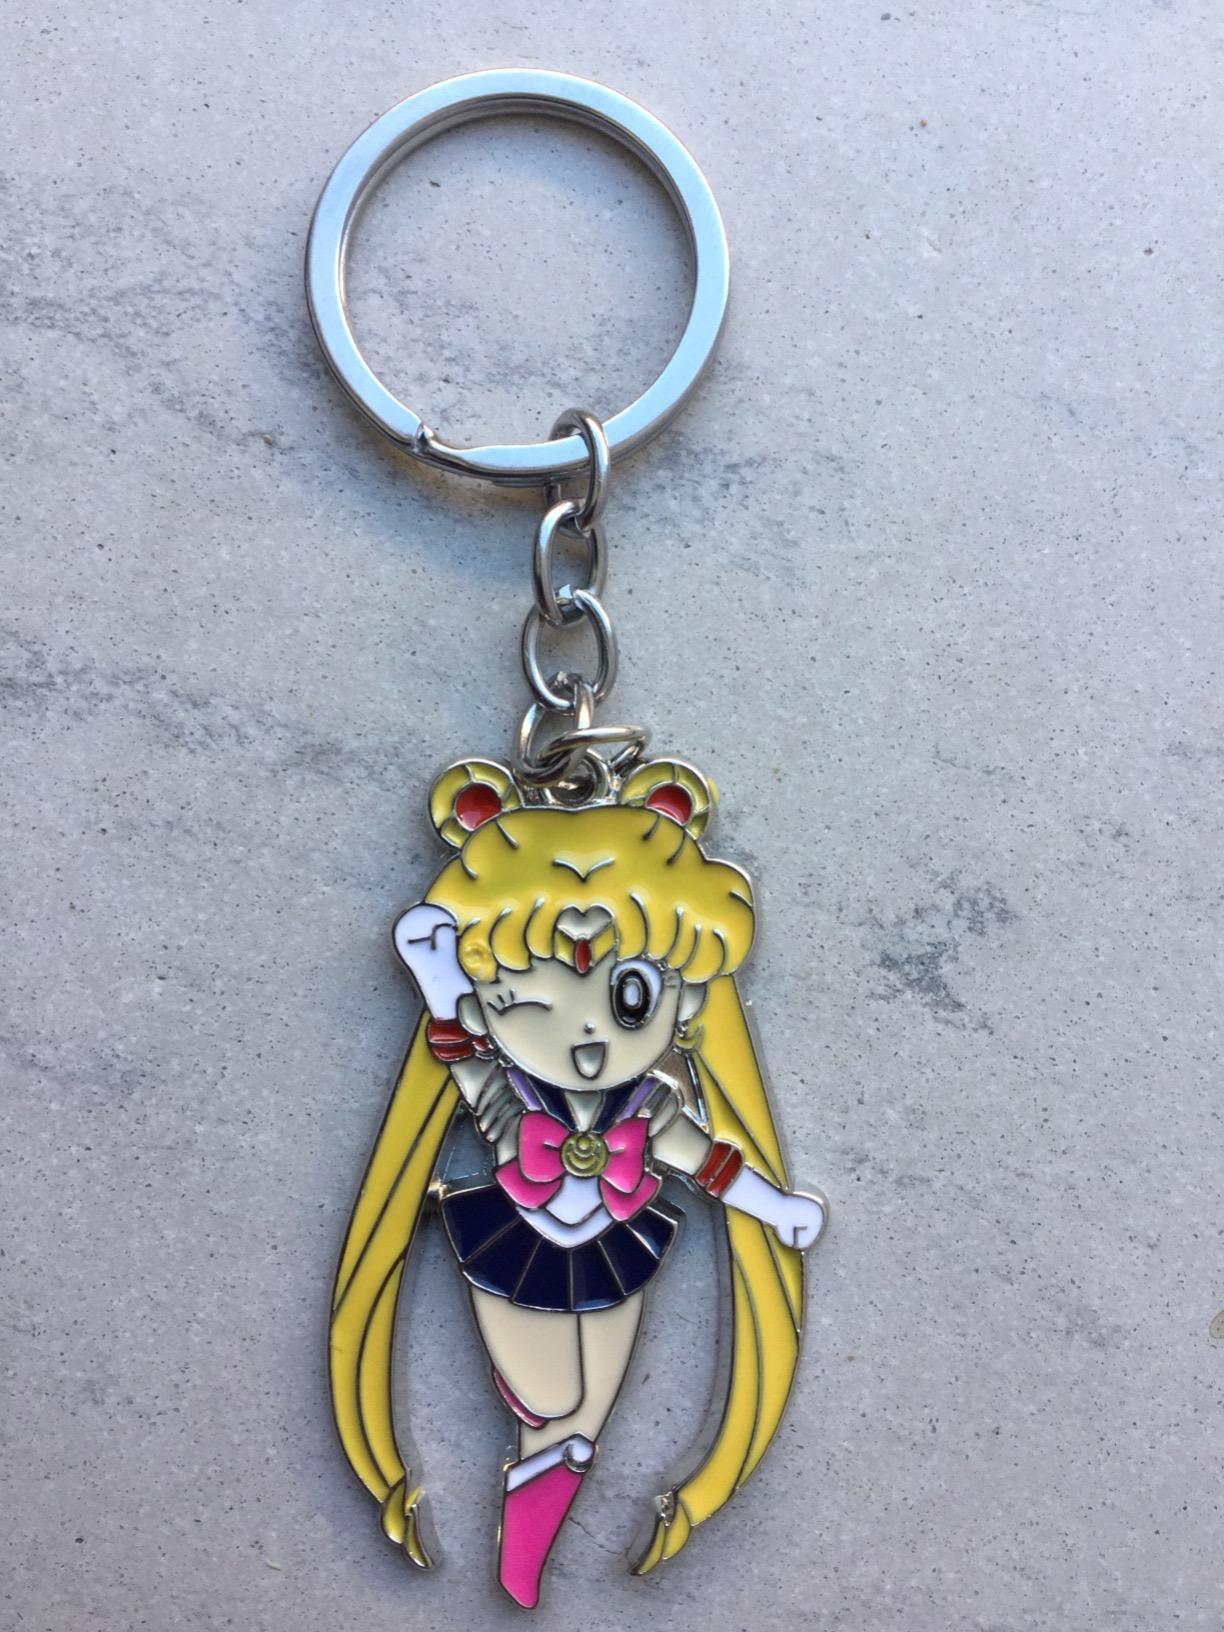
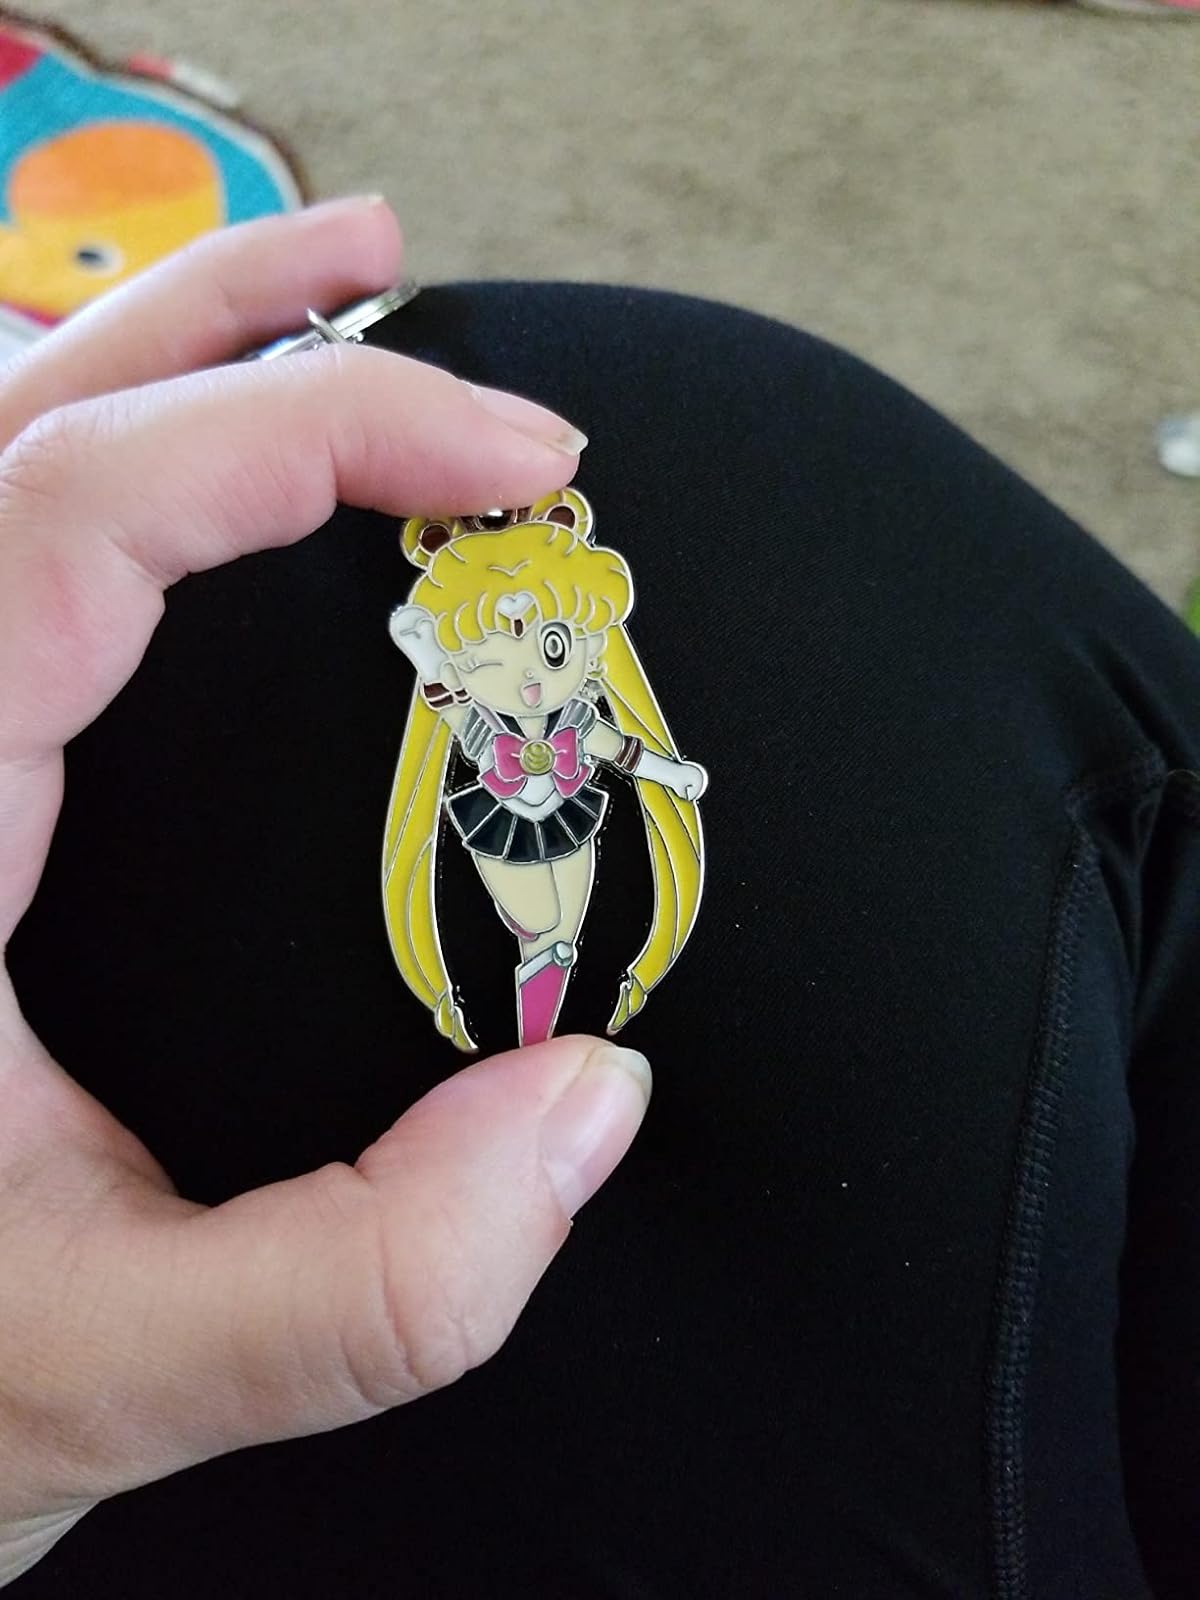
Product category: accessories_keychain
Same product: yes